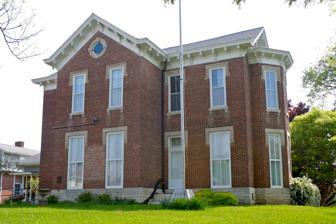
Building: Gen. William Grose House
Country: United States of America
Year built: 1870
Historic house in Indiana, United States United States historic place Gen. William Grose House U.S. National Register of Historic Places Front of the house Show map of Indiana Show map of the United States Location 606 S. 14th St., New Castle , Indiana Coordinates 39°55′33″N 85°22′9″W / 39.92583°N 85.36917°W / 39.92583; -85.36917 Area Less than 1 acre (0.40 ha) Built 1870 Architectural style Italianate NRHP reference No. 83000034 Added to NRHP June 23, 1983 The General William Grose House is a historic home located at 614 S. 14th St., New Castle , Henry County, Indiana .  It is the home of the Henry County Historical Society.  The Italianate mansion was built in 1870 by Civil War Major General William Grose and his wife Rebecca. General Grose commanded the 36th Indiana Regiment and fought in the battles at Vicksburg, Chattanooga, Chickmauga and Atlanta. He resided in the house until his death in 1900. The Henry County Historical Society acquired the 16 room mansion in 1902 and operates it as a museum. It was added to the National Register of Historic Places in 1983. References